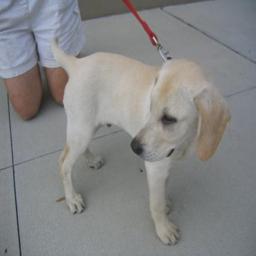
Animal: dogs